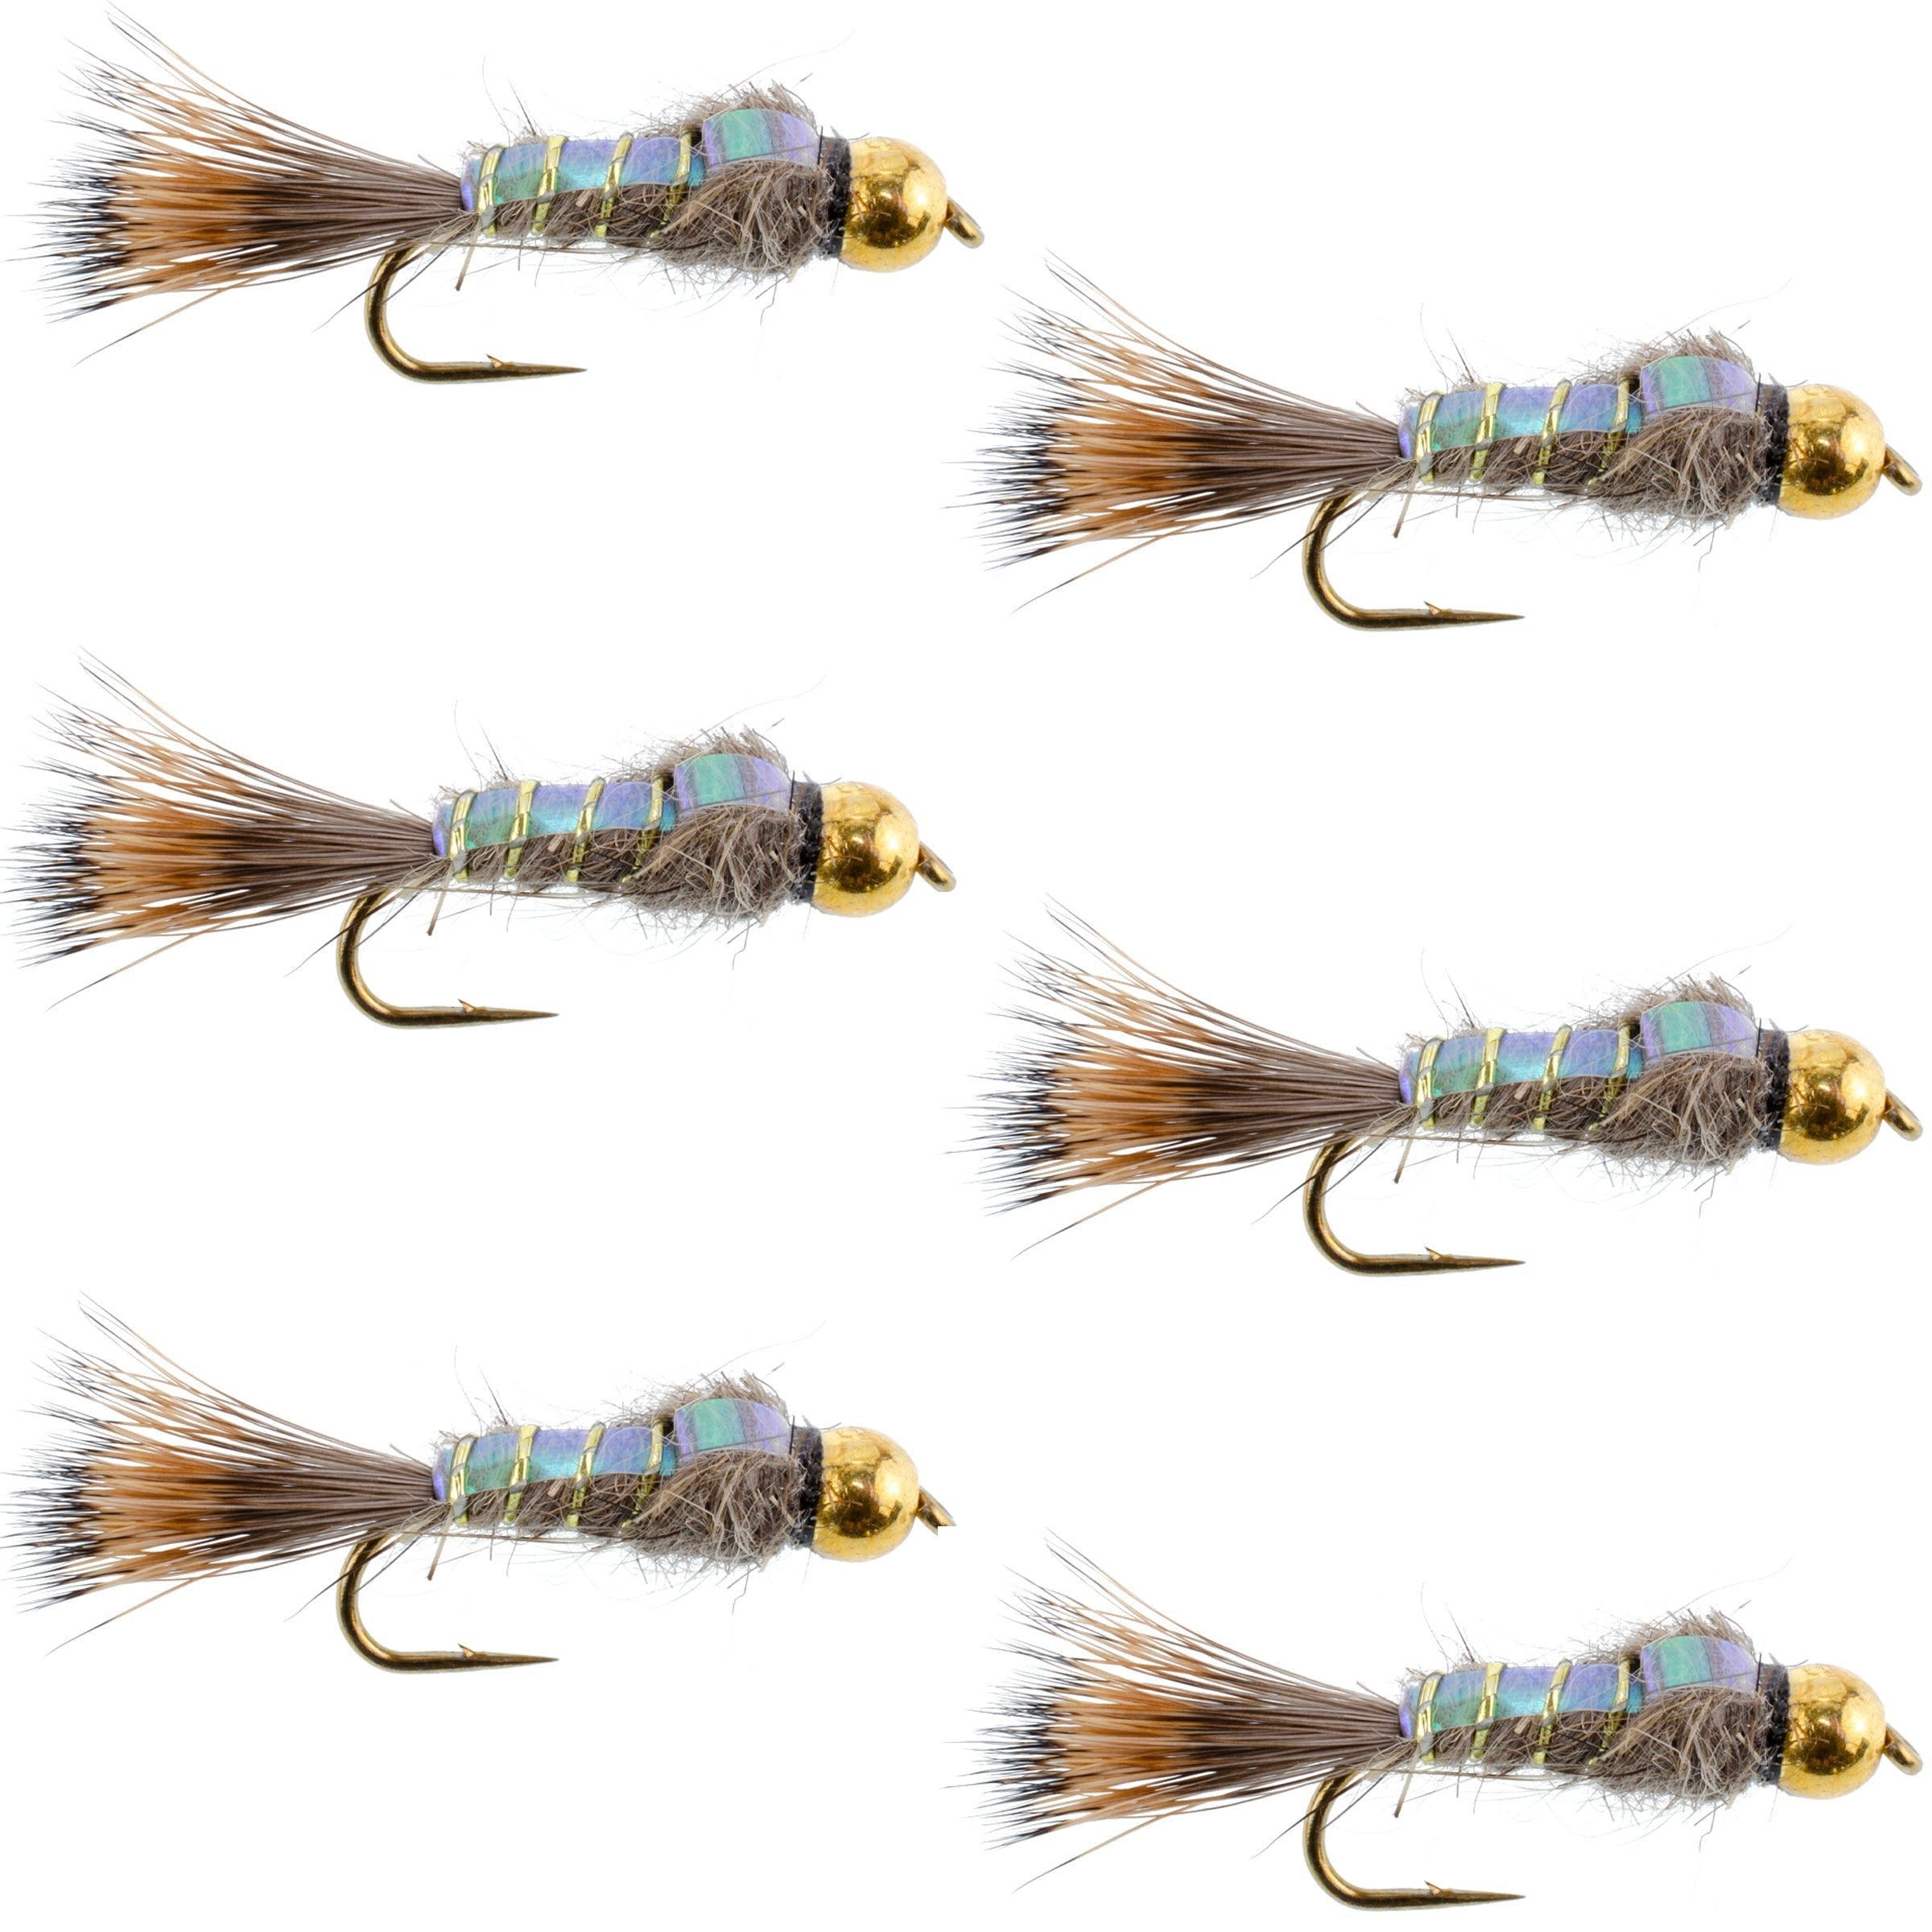
Tungsten Bead Head Nymph Fly Fishing Flies - Flashback Gold Ribbed Hare's Ear Trout Fly - Nymph Wet Fly - 6 Flies Hook Size 16
Classic bead head weighted nymph fishing pattern with Flashback for added attraction Heavy beaded head for getting deep in the water column quickly Excellent trout, bass, salmon or steelhead flies. Pack of 6 Gold Ribbed Hare's Ear Flash Back Fly Nymph Flies - Hook Size 16 Essential on freestone rivers where insect nymphs are an important trout food.
Brand: The Fly Fishing Place
Category: Sporting Goods > Outdoor Recreation > Fishing > Fishing Tackle > Fishing Baits & Lures > Artificial Fishing Flies